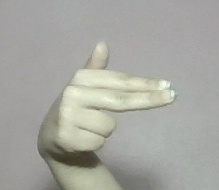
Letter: ghain